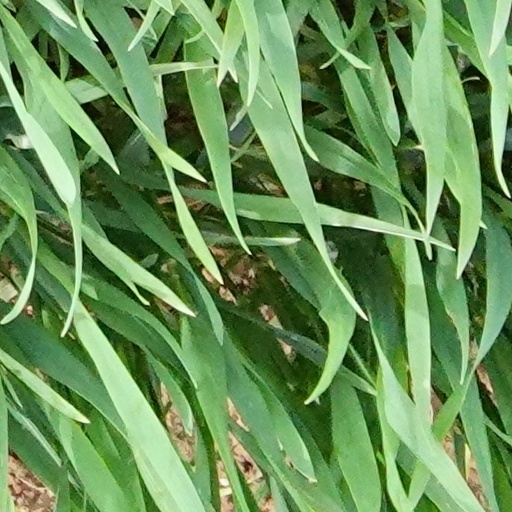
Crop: wheat